Jingtang Lotus Roots

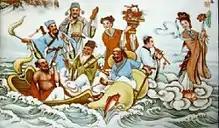
The Eight Immortals

According to a legend, Eight Immortals once visited the home of an immortal being named Xiangu to eat green litchi. Suddenly they felt an evil air rush up. Tieguai Li, upon smelling it, said, "There must be a plague." The Eight Immortals saw the barren hillsides and dried out fields cracking from the heat. Hundreds of villagers were starving and some collapsed on the ground, while others were attempting to flee the village. The Eight Immortals looked very anxious, Tieguai Lee smiled: "Do not worry, I have an idea." He took out a Dan from one side of the gourd, put it into his mouth and bit. Then, with saliva, he spat and it began to rain which made the barren hills and fields become green and the pond filled with water. The powerless villagers rushed to the side of the ridge to collect wild vegetables where they encountered the Eight Immortals. After seeing the Eight Immortals, they calmed down. However, Xiangu was still worried, because the villagers were thin, weak, and had no food. She remembered the merciful Avalokitesvara who gave her a few lotus seeds and said to her: "When you see the humans suffering, you can throw these lotus seed to save the world.” So, she quickly took out lotus seeds from the sleeves and threw them down into a large reservoir. After a while, the pond grew lotus flowers and lotus leaves. The Eight Immortals' work was done. The following year, the winter came and the lotus leaf withered. The experienced peasants knew that the lotus root was ripe and led the villagers to dig the lotus root and eat it. It is believed that everyone who eats this lotus root becomes strong and healthy, causing the following generations down the line to thrive.